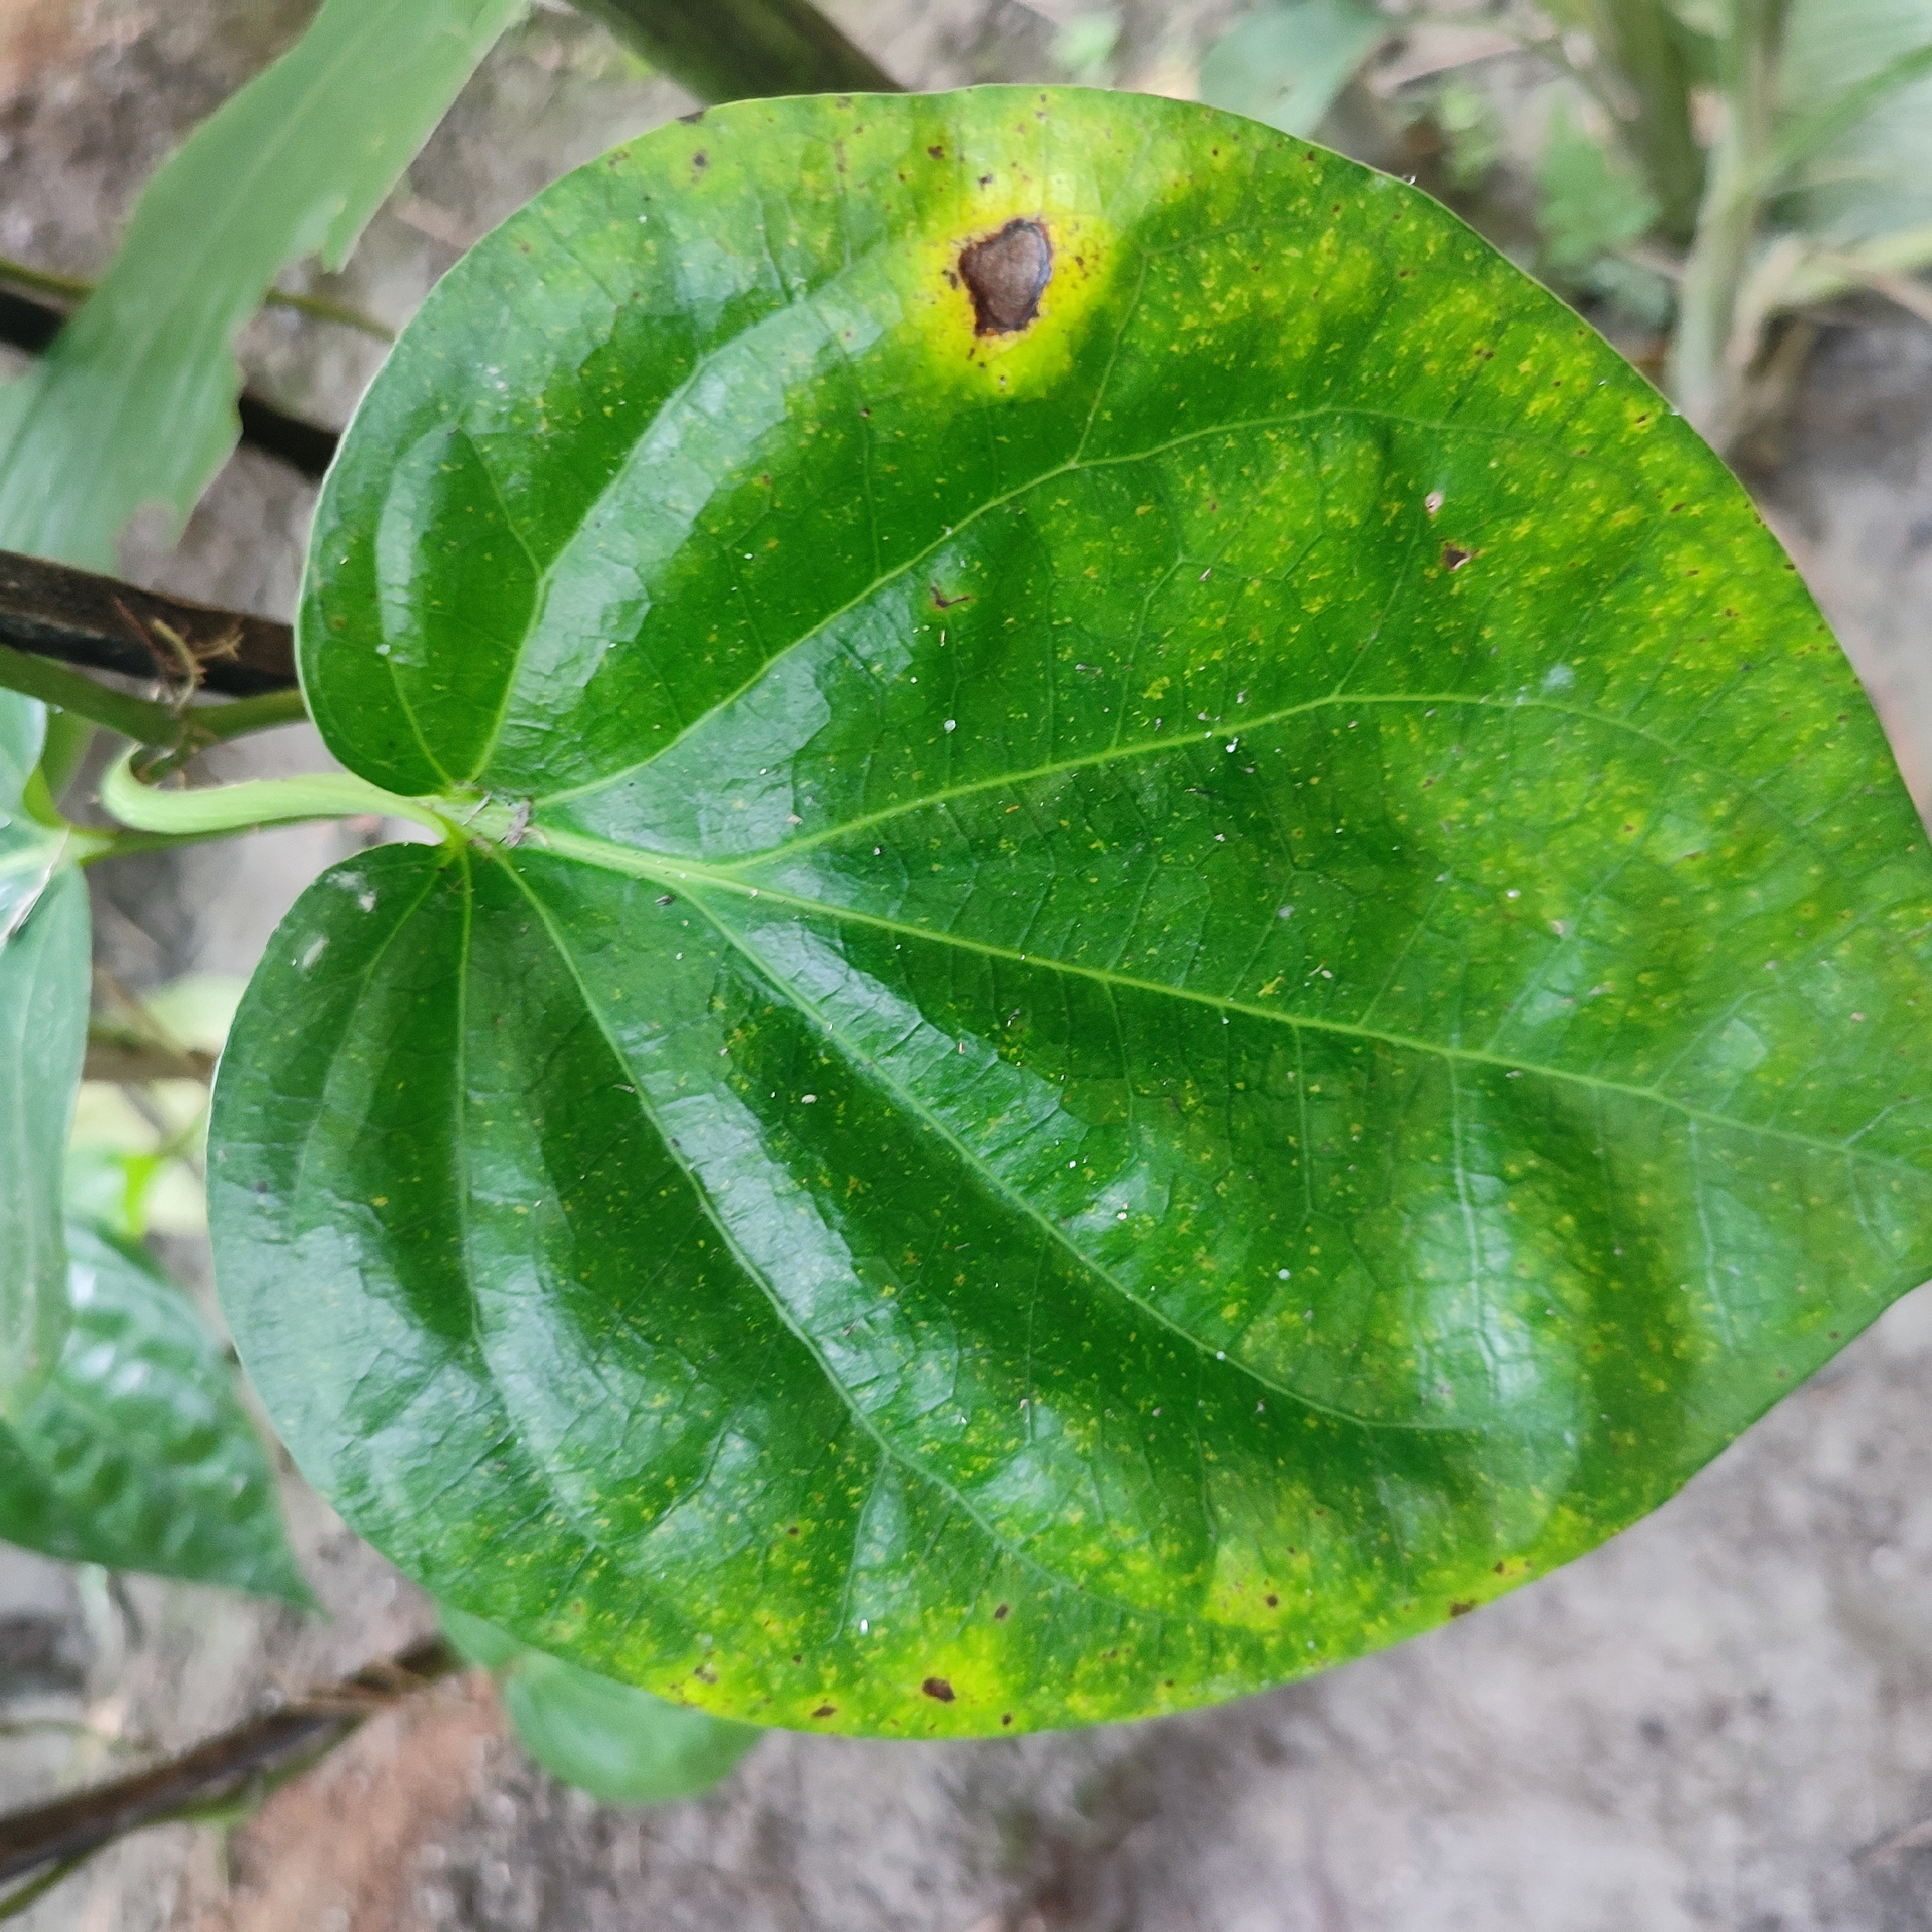
Label: Bacterial_Leaf_Disease